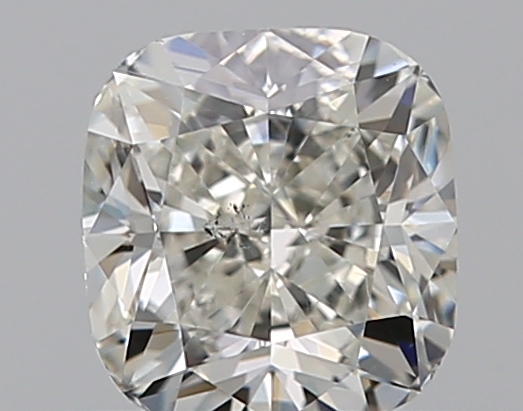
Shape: cushion
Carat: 0.5
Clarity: SI1
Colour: J
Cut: VG
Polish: EX
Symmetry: VG
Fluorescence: N
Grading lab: GIA
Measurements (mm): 4.55 x 4.27 x 3.01